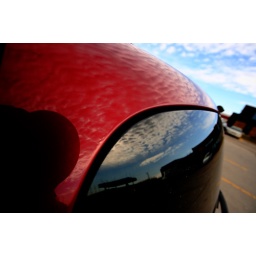
This is the reflection of the sky in the back window of my HHR.